Describe the emotion expressed in this image:  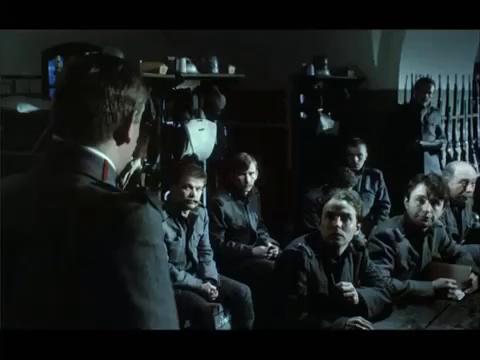
This person displays Fear, valence and arousal with low intensity.